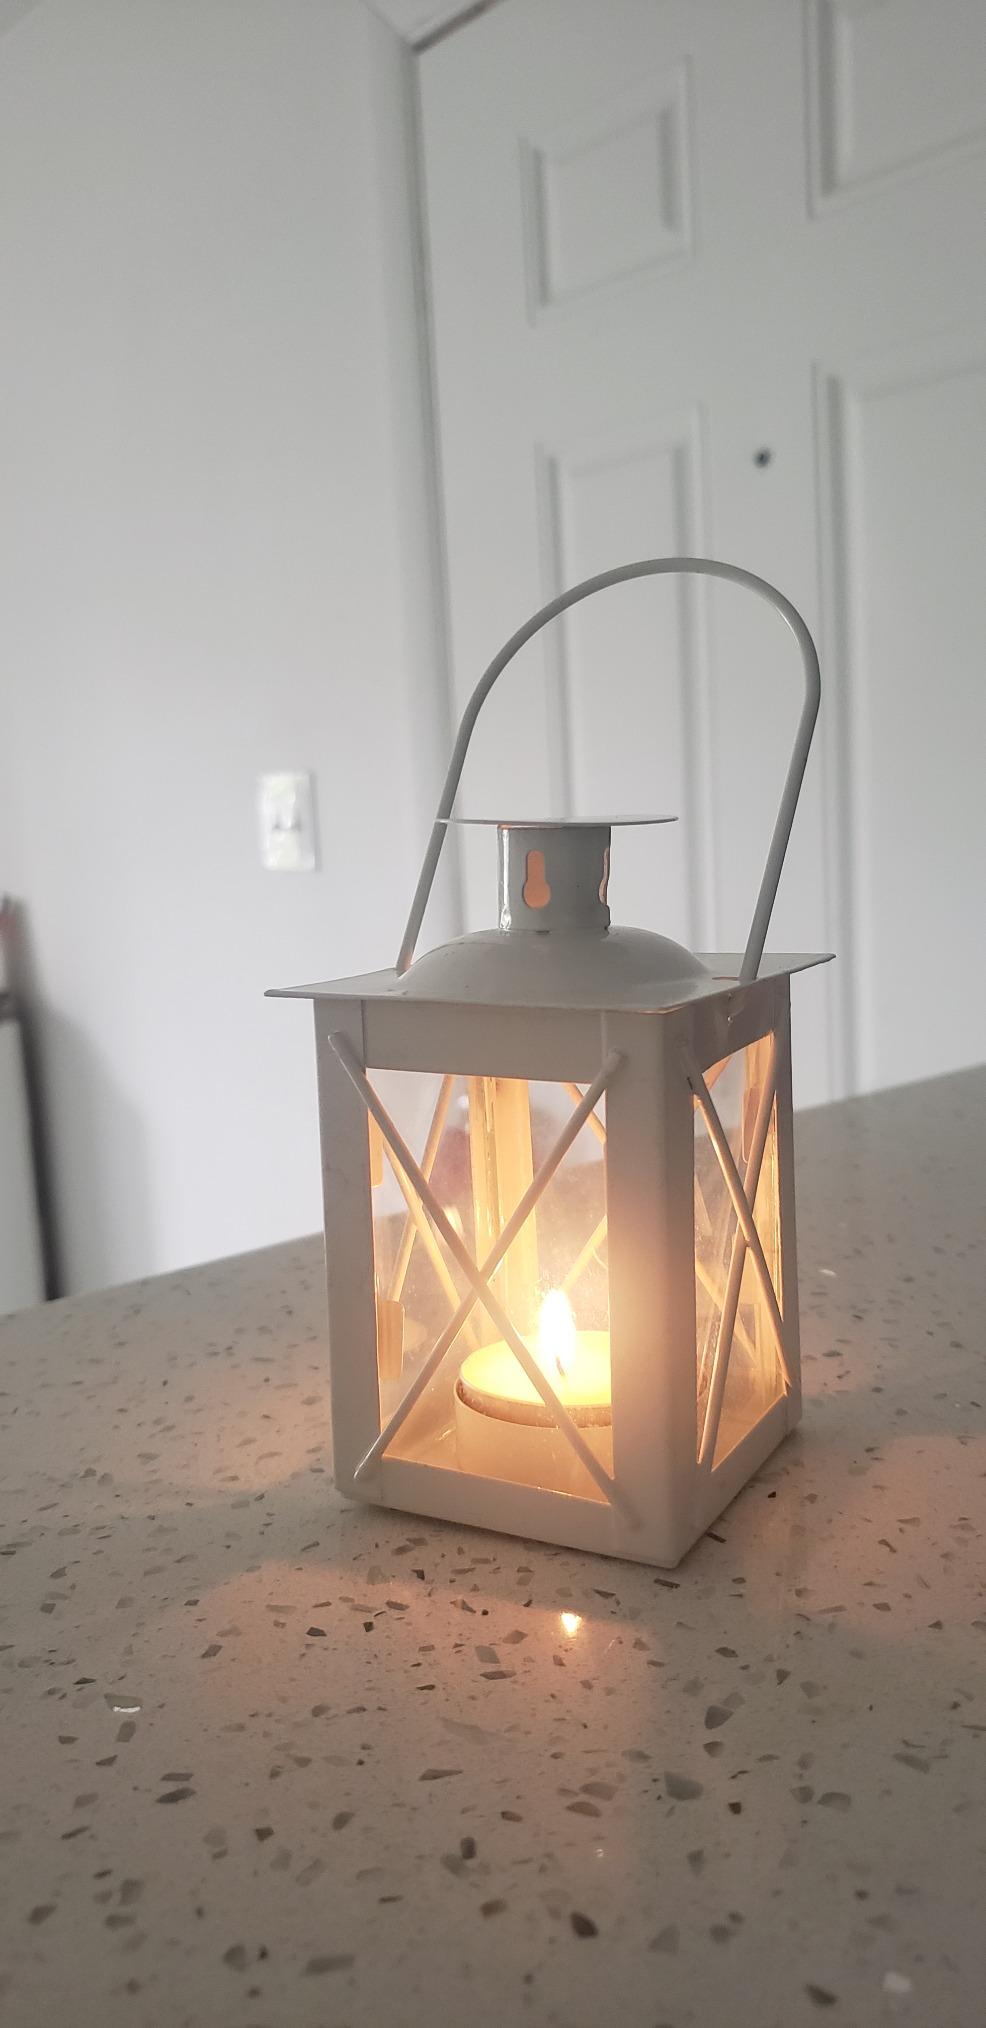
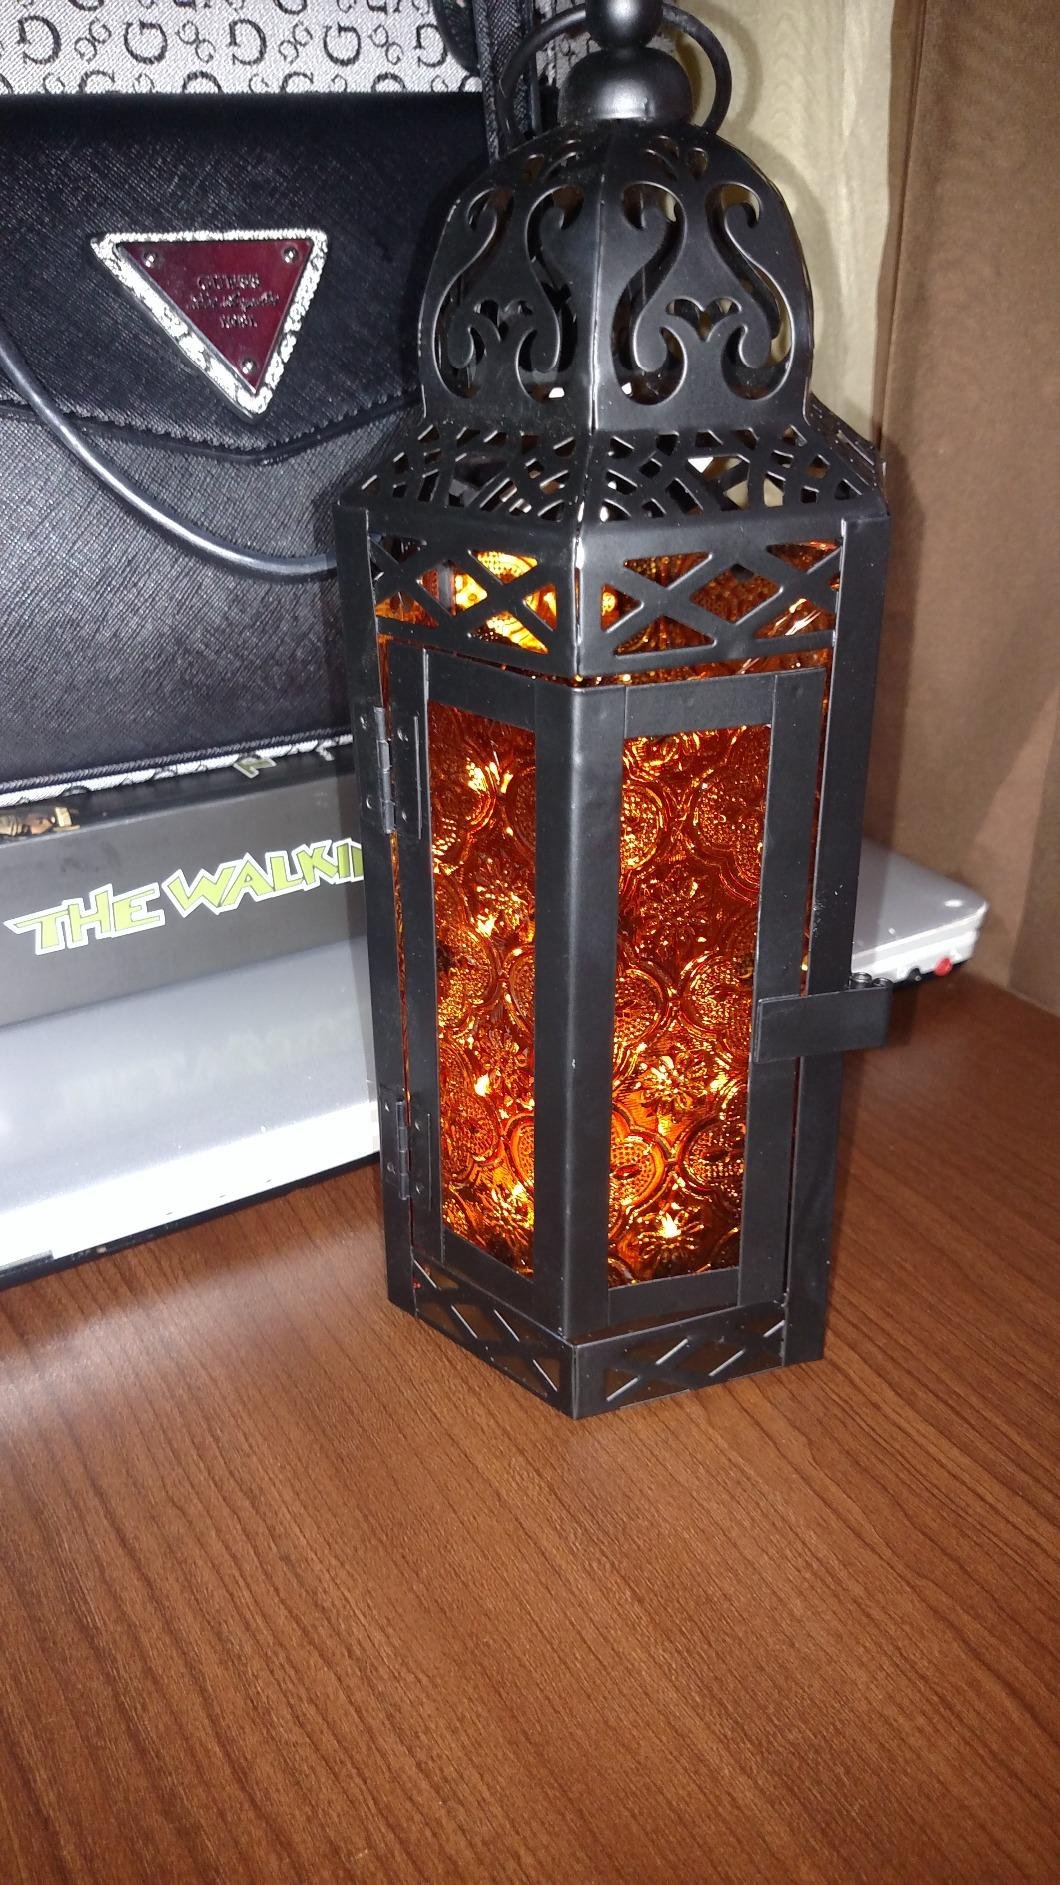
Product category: lantern
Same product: no